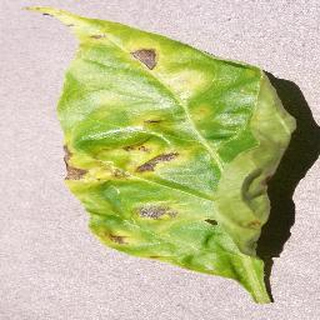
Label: bell_pepper_bacterial_spot